To'ak Chocolate

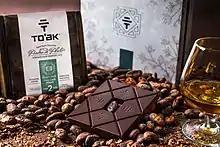
To'ak Chocolate's Islay Whisky Cask Aged bar

To'ak Chocolate (pronounced Toe-Ahk) is an Ecuadorian chocolate company founded in 2013 by Jerry Toth, Carl Schweizer, and Denise Valencia. It produces its chocolate from the rare Nacional cocoa bean variety. To'ak Chocolate's Heirloom Nacional cacao bar has been dubbed "the world's most expensive chocolate bar" by CNBC in 2017.